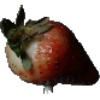
Label: Strawberry 1